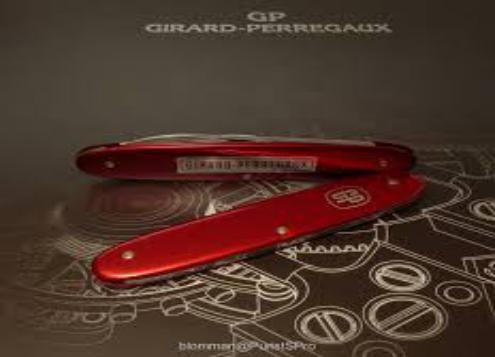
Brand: girard-perregaux
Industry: Electronic